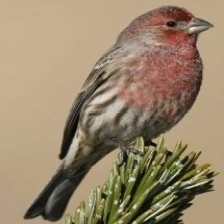
Species: HOUSE FINCH
Scientific name: HAEMORHOUS MEXICANUS
ImageNet parent category: house_finch